2013 NAIA football national championship

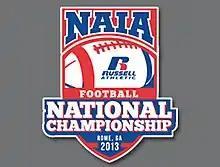

The 2013 NAIA football national championship was a four-round sixteen team tournament played between November 23 through December 21 of 2013. The tournament concluded on December 21 with a single game played as the 58th Annual Russell Athletic NAIA Football National Championship. The game matched two undefeated teams: #1 Cumberlands Patriots (13-0) against #2 Grand View Vikings.